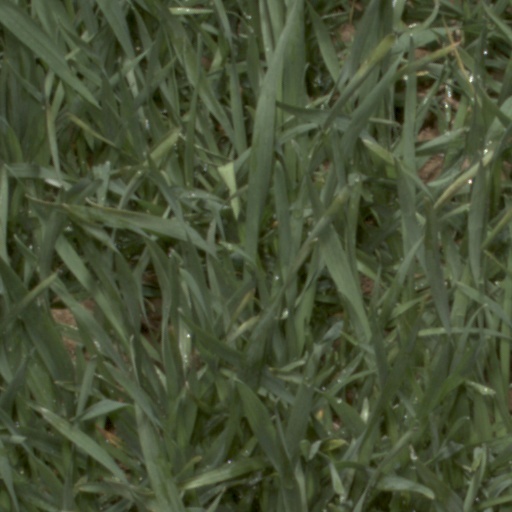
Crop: wheat